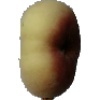
Label: Peach Flat 1